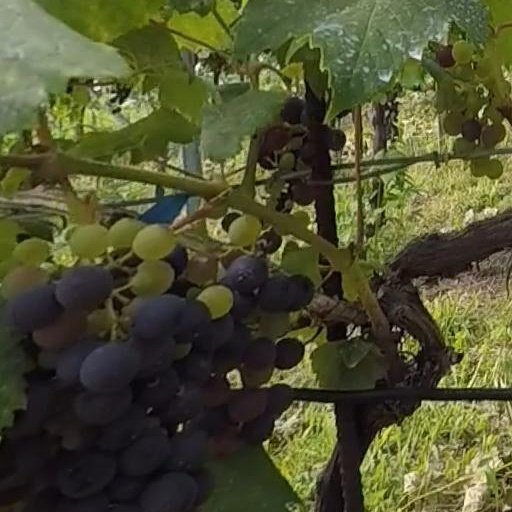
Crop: grape